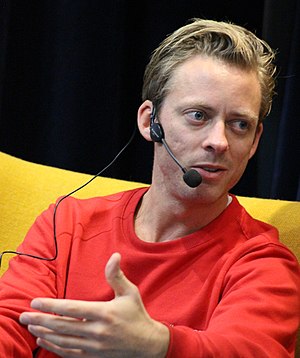
Theis Ørntoft
Theis Ørntoft Lange er en dansk digter og forfatter.